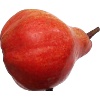
Label: Pear Red 1